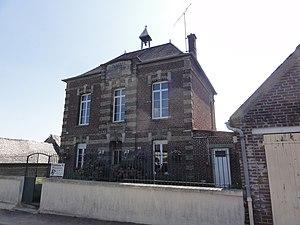
Ugny-le-Gay (Aisne) mairie-école
Ugny-le-Gay est une commune française située dans le département de l'Aisne, en région Hauts-de-France.